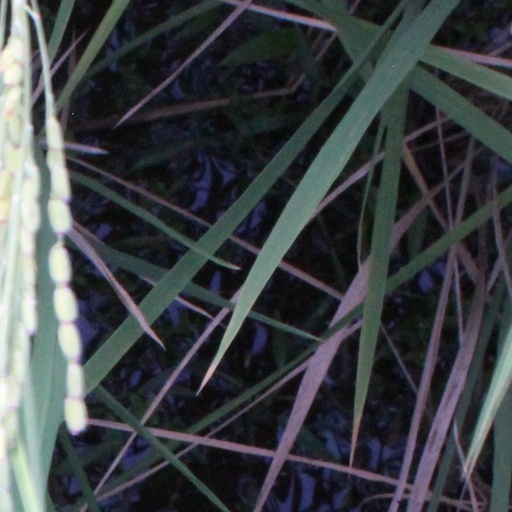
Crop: rice